Igor Grabar

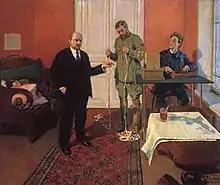
"Lenin at the direct line", 1933.

Emmanuil Hrabar (1830–1910), father of Igor Grabar and his older brothers Bela and Vladimir (the future law scholar, 1865–1956), was an ethnic Rusyn lawyer and a politician of pro-Russian orientation. He was elected to the Hungarian Parliament in 1869, at the same time, maintaining ties with slavophiles in Moscow and the Russian Embassy. Olga Hrabar (1843–1930), mother of Igor and Vladimir, was a daughter of Rusyn pro-Russian, anti-Catholic politician Adolph Dobryansky (1817–1901). According to Igor Grabar's memoirs, Dobryansky ran an underground network of obedient followers. Dobryansky and his group, unaware of the realities of living in the Russian Empire, leaned to its official doctrine of "Orthodoxy, Autocracy, and Nationality"; Dobryansky, a man of wealth and pedigree, even imitated the lifestyle of a Russian landlord in minute details; two of his sons joined Imperial Russian service. Dobryansky praised the suppression of the Hungarian Revolution of 1848 by Russian troops, dreaded by his own Rusyn peasants.